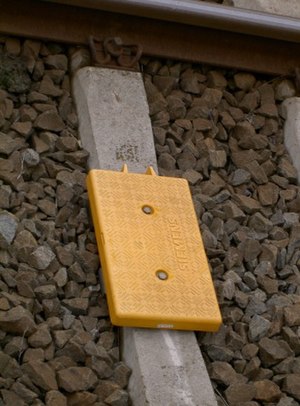
Balise
Balise fremstillet af Siemens (Eurobalise)
En balise er en elektromagnetisk sender eller transponder placeret i jernbanesporet som en del af togkontrolsystemet, f.eks. det danske Automatic Train Control eller det europæiske ETCS. Balisen er placeret ved sporet og giver det forbikørende tog forskellige informationer om f.eks. højest tilladte hastighed, hvor langt frem sporet er frit mv. Navnet stammer fra fransk, balise = sømærke.